Tivoli City Park

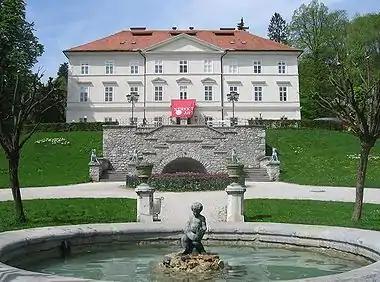
Tivoli Castle with the fountain "Deček z ribo" (Boy with a Fish), a 1989 reconstruction of a Baroque fountain from 1870. The castle is guarded by four cast-iron dogs, designed by an unknown sculptor in a Moravian foundry.

Tivoli Castle is a mansion and is the terminus of the Jakopič Promenade. Built in the 17th century atop the ruins of a previous Renaissance-period castle, the mansion was initially owned by the Jesuits. In the middle of the 19th century, it was renovated by Marshal Joseph Radetzky (1766–1858) in the Neoclassical style, giving it its present appearance. In 1864, Austrian sculptors in a Moravian foundry designed four cast-iron dogs that stand in front of the castle. In some older books they were attributed to the sculptor Anton Dominik Fernkorn (1813–1878). Because the dogs do not have tongues, it has been falsely rumoured that the sculptor Fernkorn committed suicide by shooting himself due to this mistake. An alpine-style building called the "Švicarija" ("Swissery", formerly the Hotel Tivoli) stands behind the mansion. It was completely restored in recent years and has now been transformed into a cultural centre. The Jesenko nature trail leads past it.